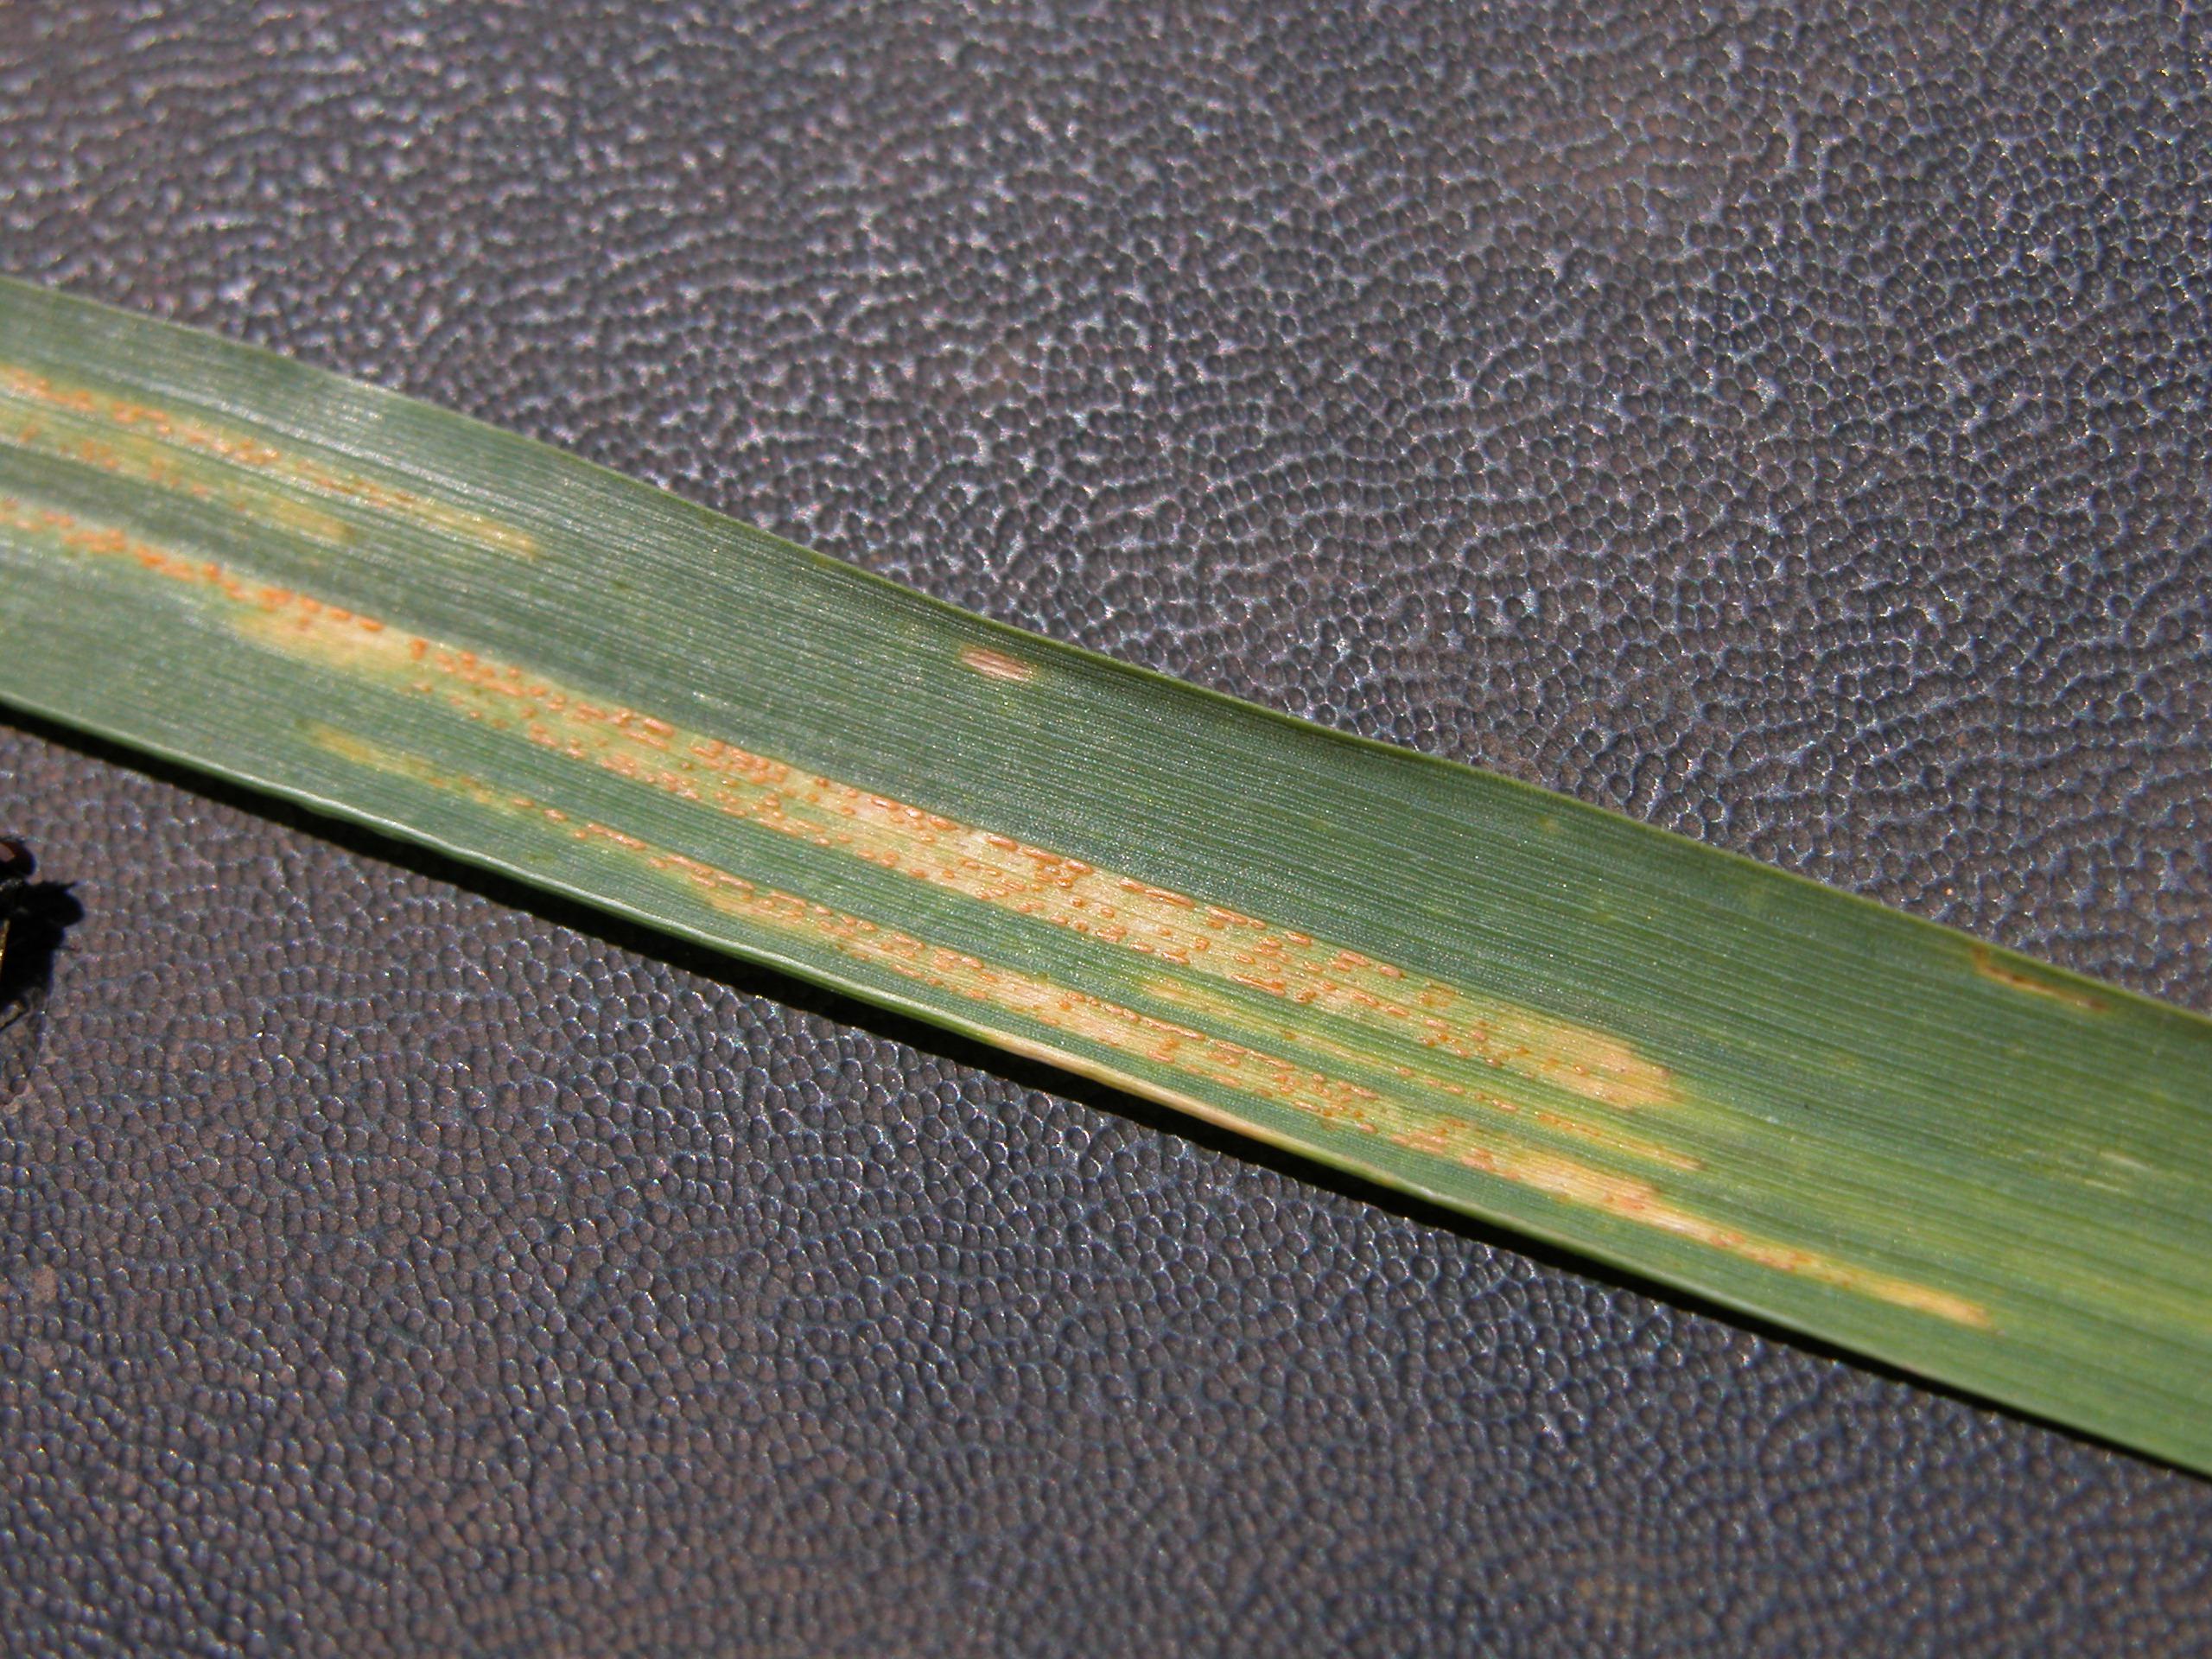
Plant: Wheat
Disease: wheat stripe rust